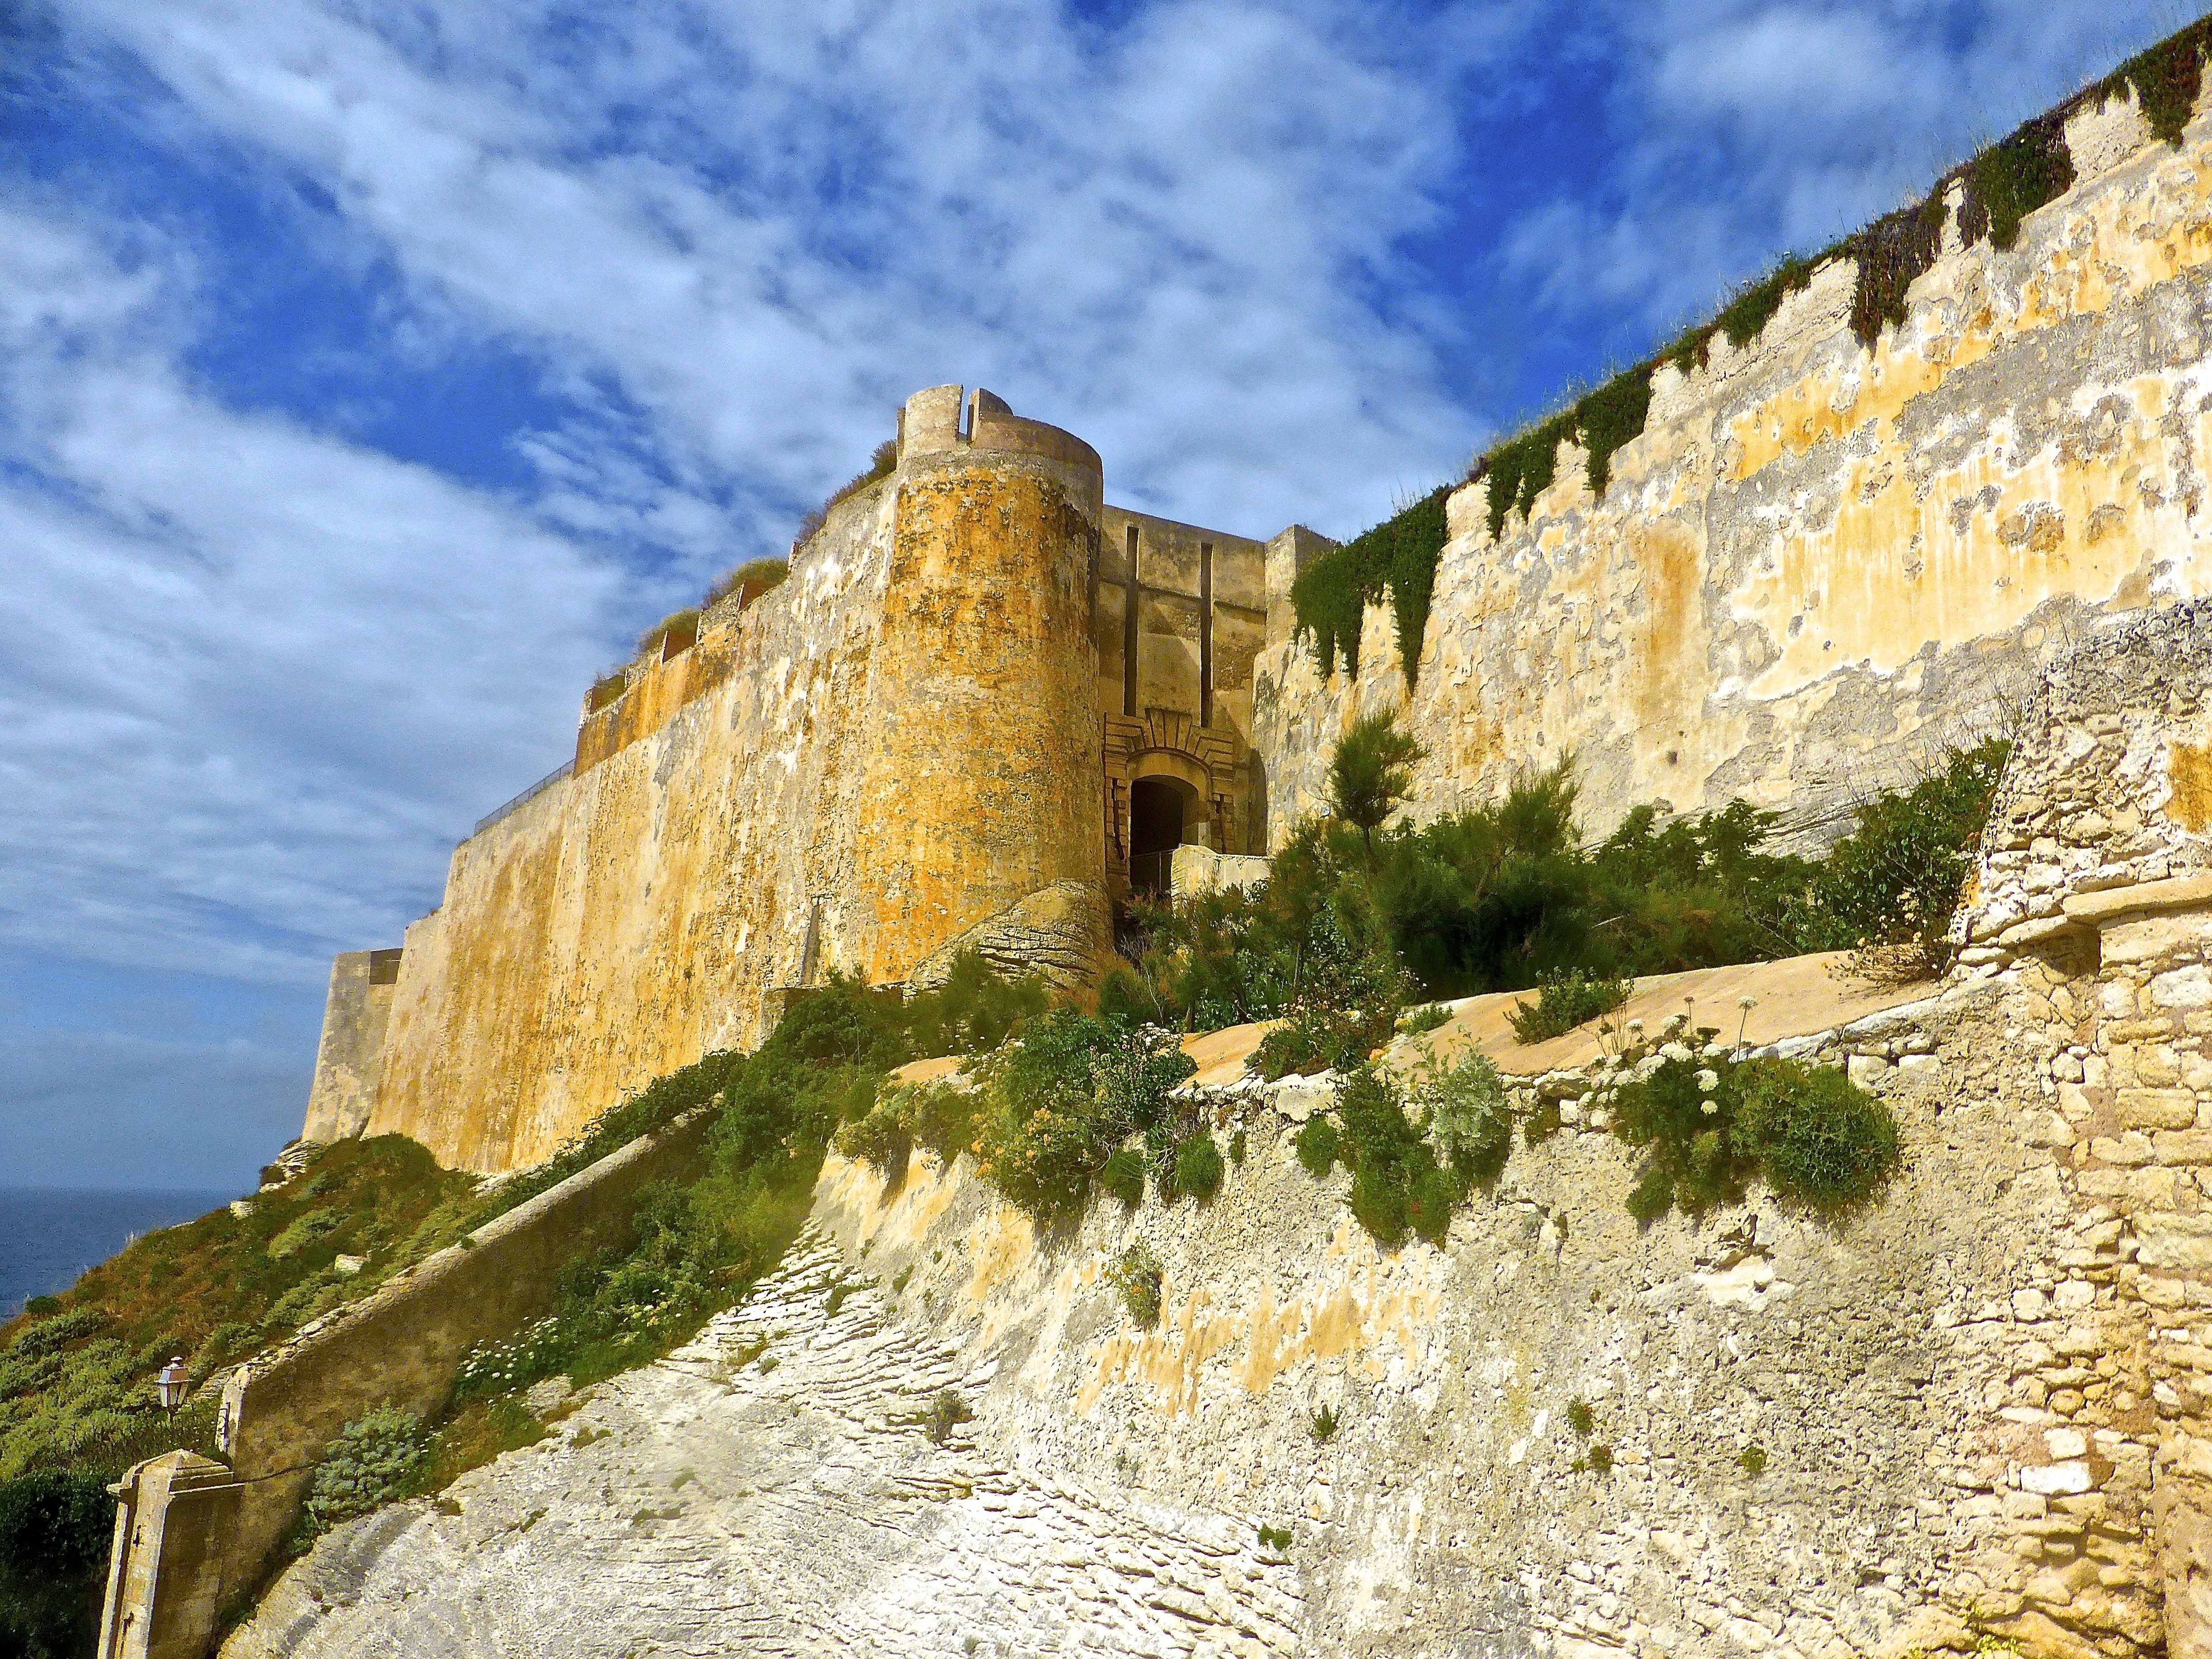
rock, mountain, wall, valley, mountain range, village, cliff, castle, landmark, fortification, tourism, terrain, fortress, ruins, badlands, monastery, fort, citadel, unesco world heritage site, bonifacio, historic site, ancient history